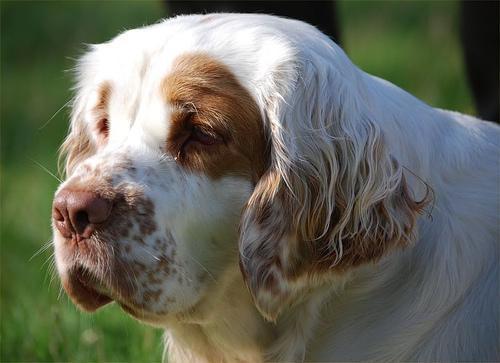
clumber